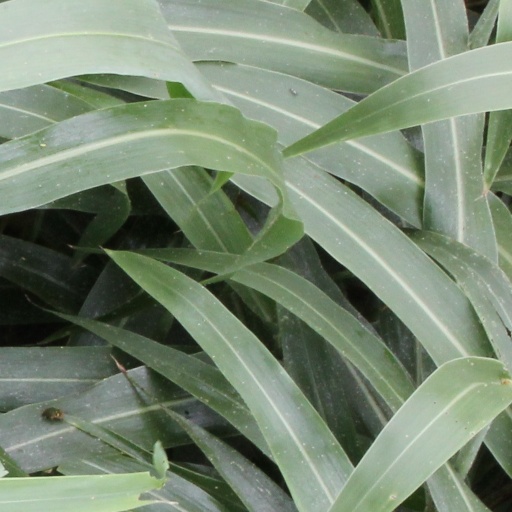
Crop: sorghum